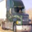
Label: truck